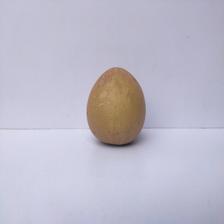
Size: Large